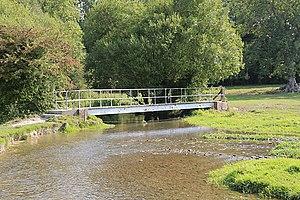
Le Meon est un petit fleuve côtier du sud de l'Angleterre dans le comté de l'Hampshire.